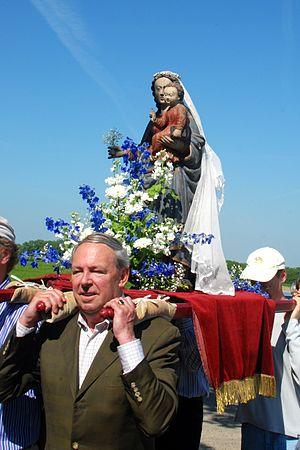
Belgique - Bousval - Chapelle du Try-au-Chêne - Procession de la Pentecôte
La statue de Notre-Dame du Try-au-Chêne est une statue de Vierge à l'Enfant en chêne polychrome conservée dans l'église Saint-Barthélemy de Bousval, village dépendant de la ville belge de Genappe située dans la province du Brabant wallon.